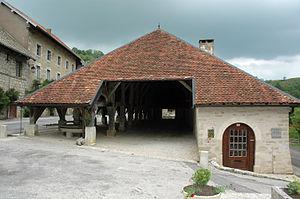
Les Halles de Belvoir / Lavoir de Belvoir
Les Halles de Belvoir sont des halles historiques situées sur la commune de Belvoir dans le département français du Doubs.